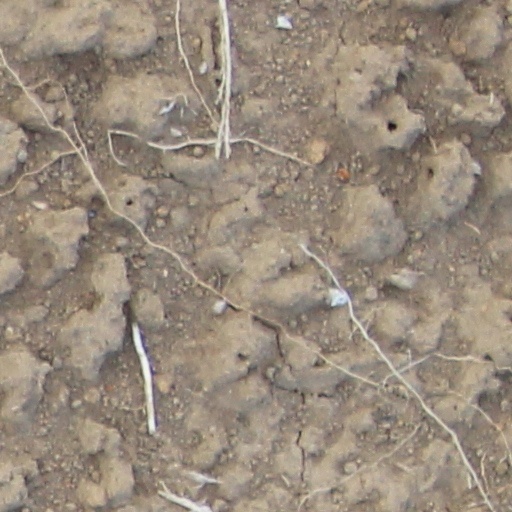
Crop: wheat